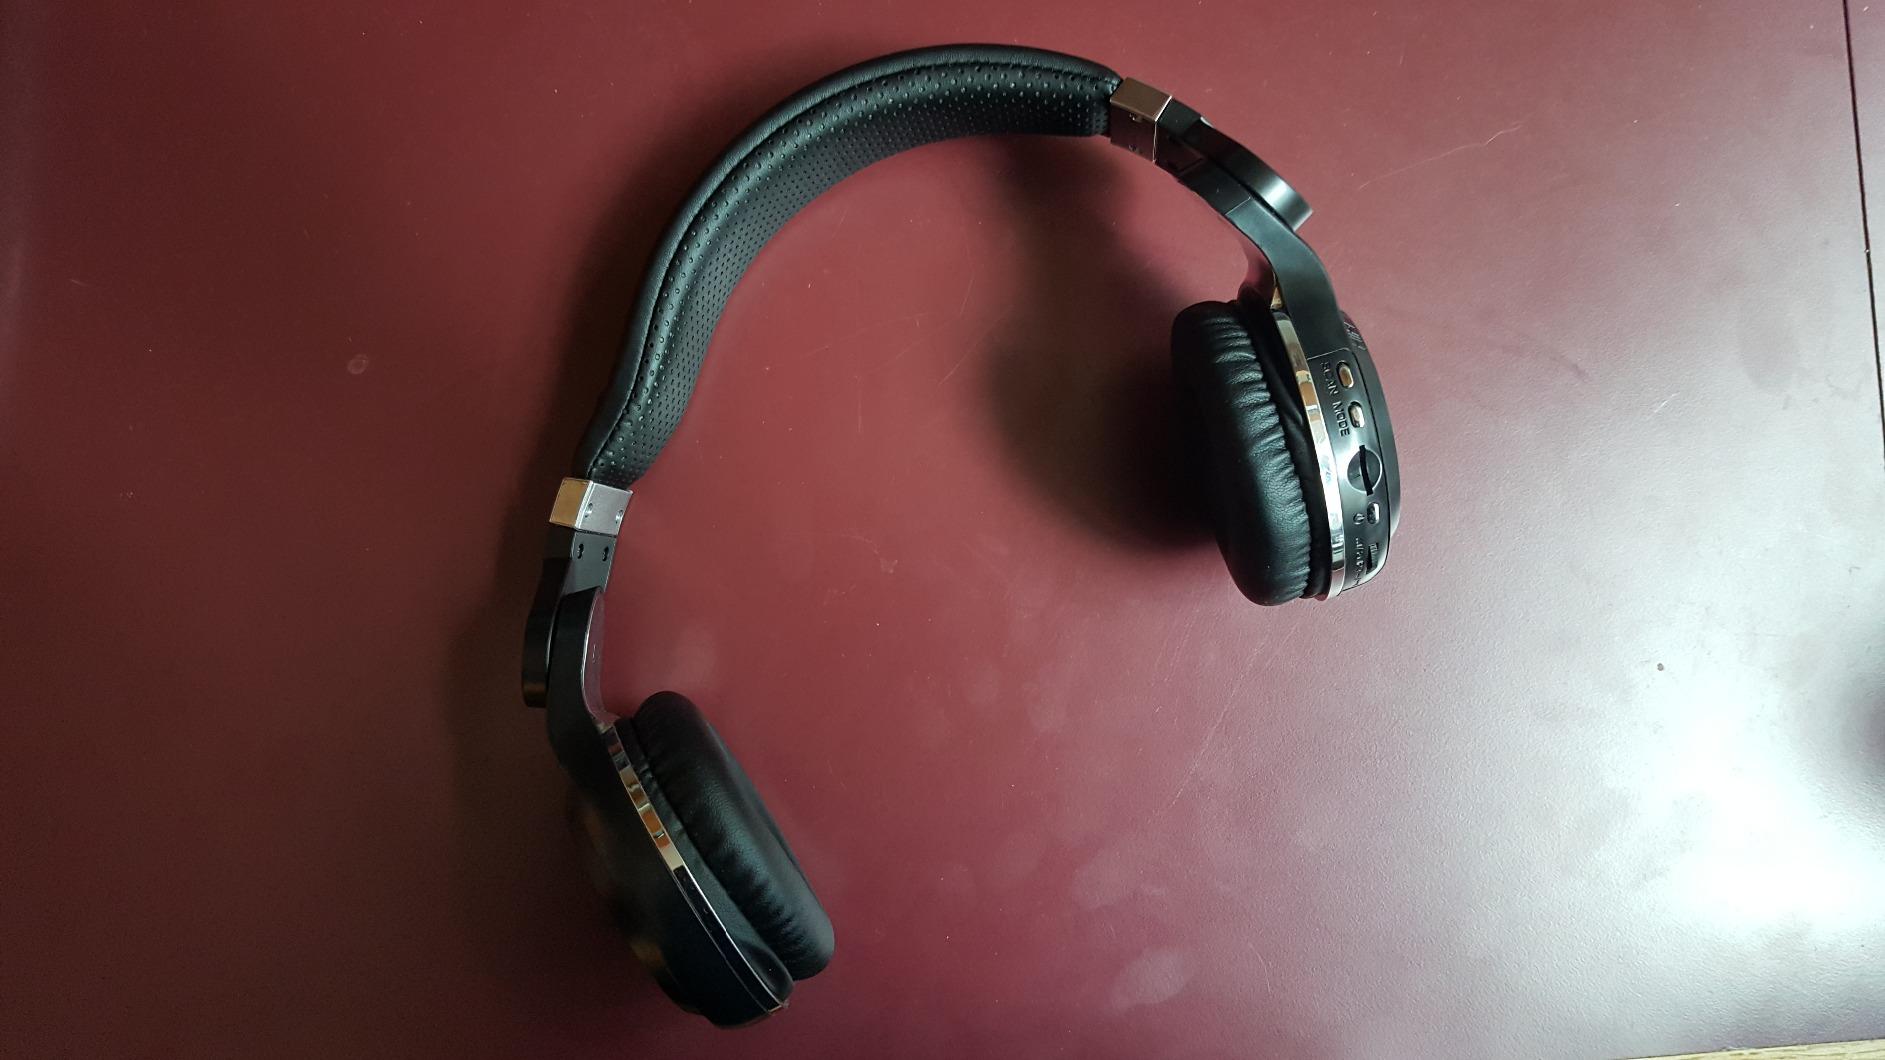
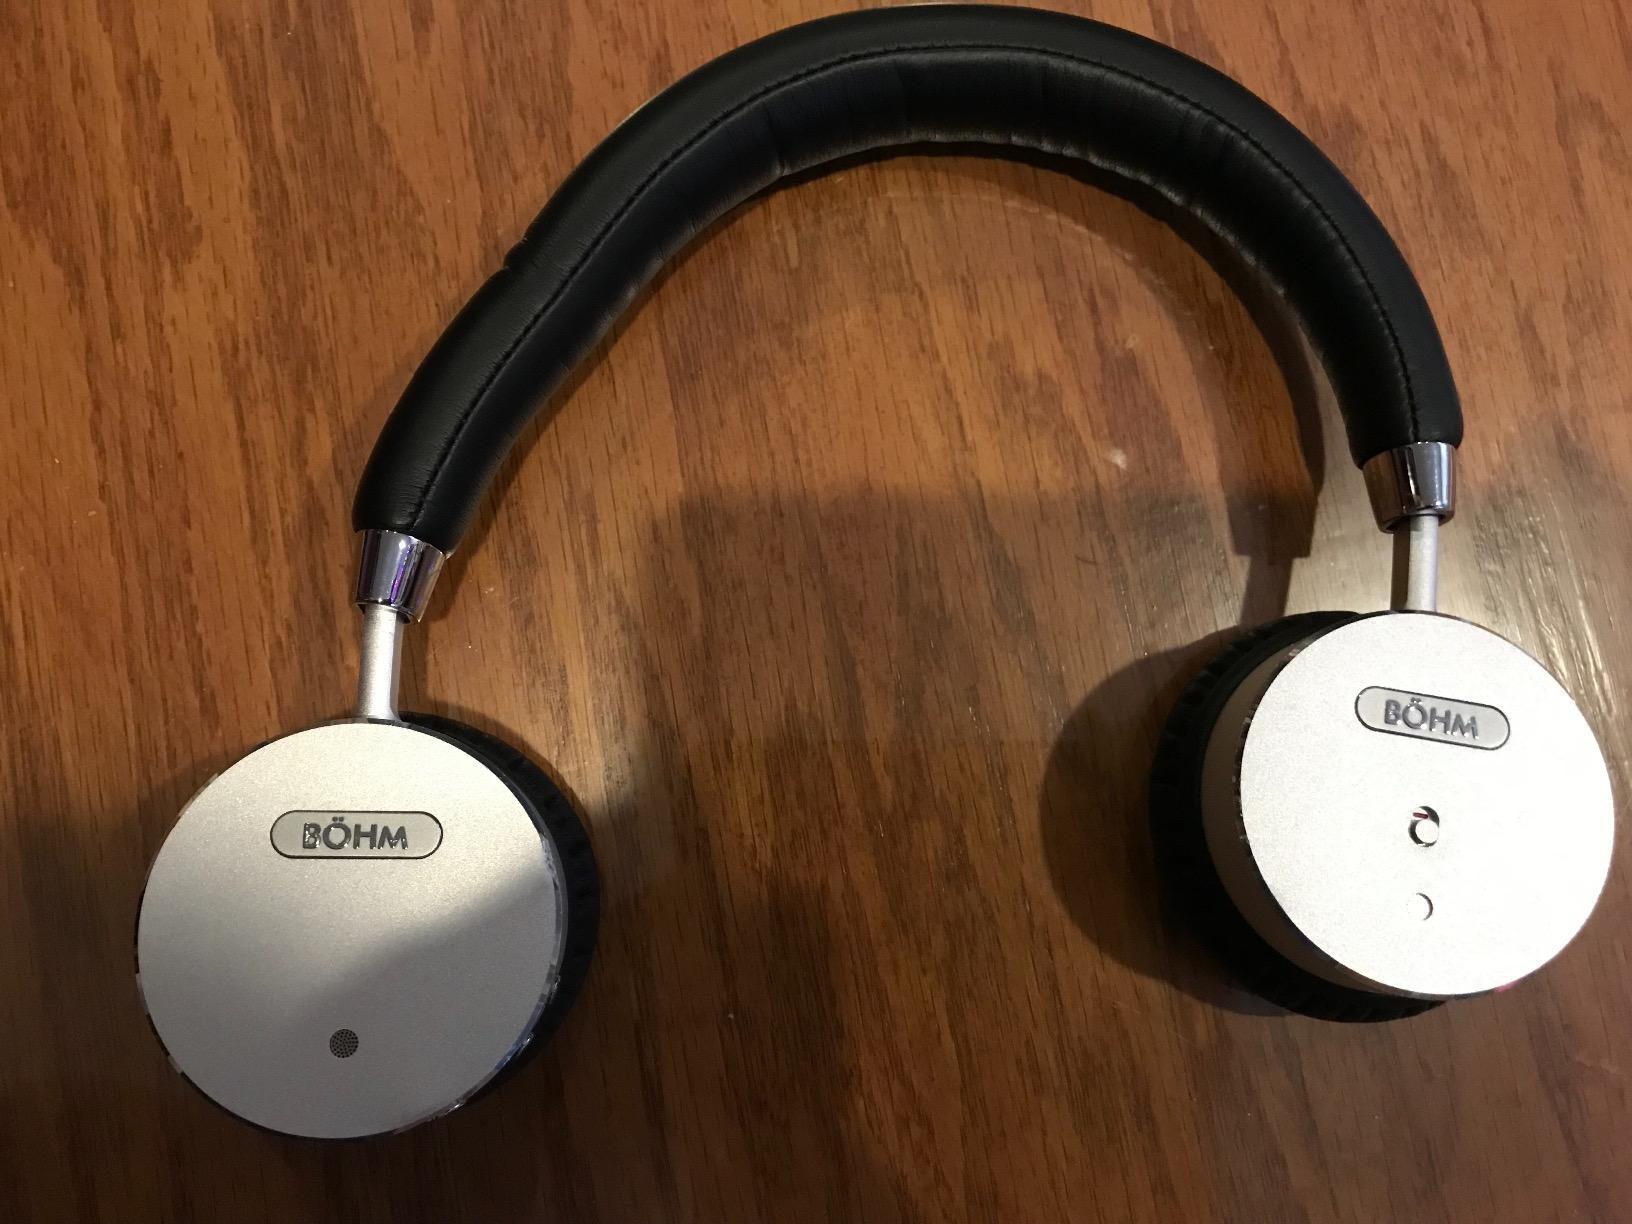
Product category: headphones
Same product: no